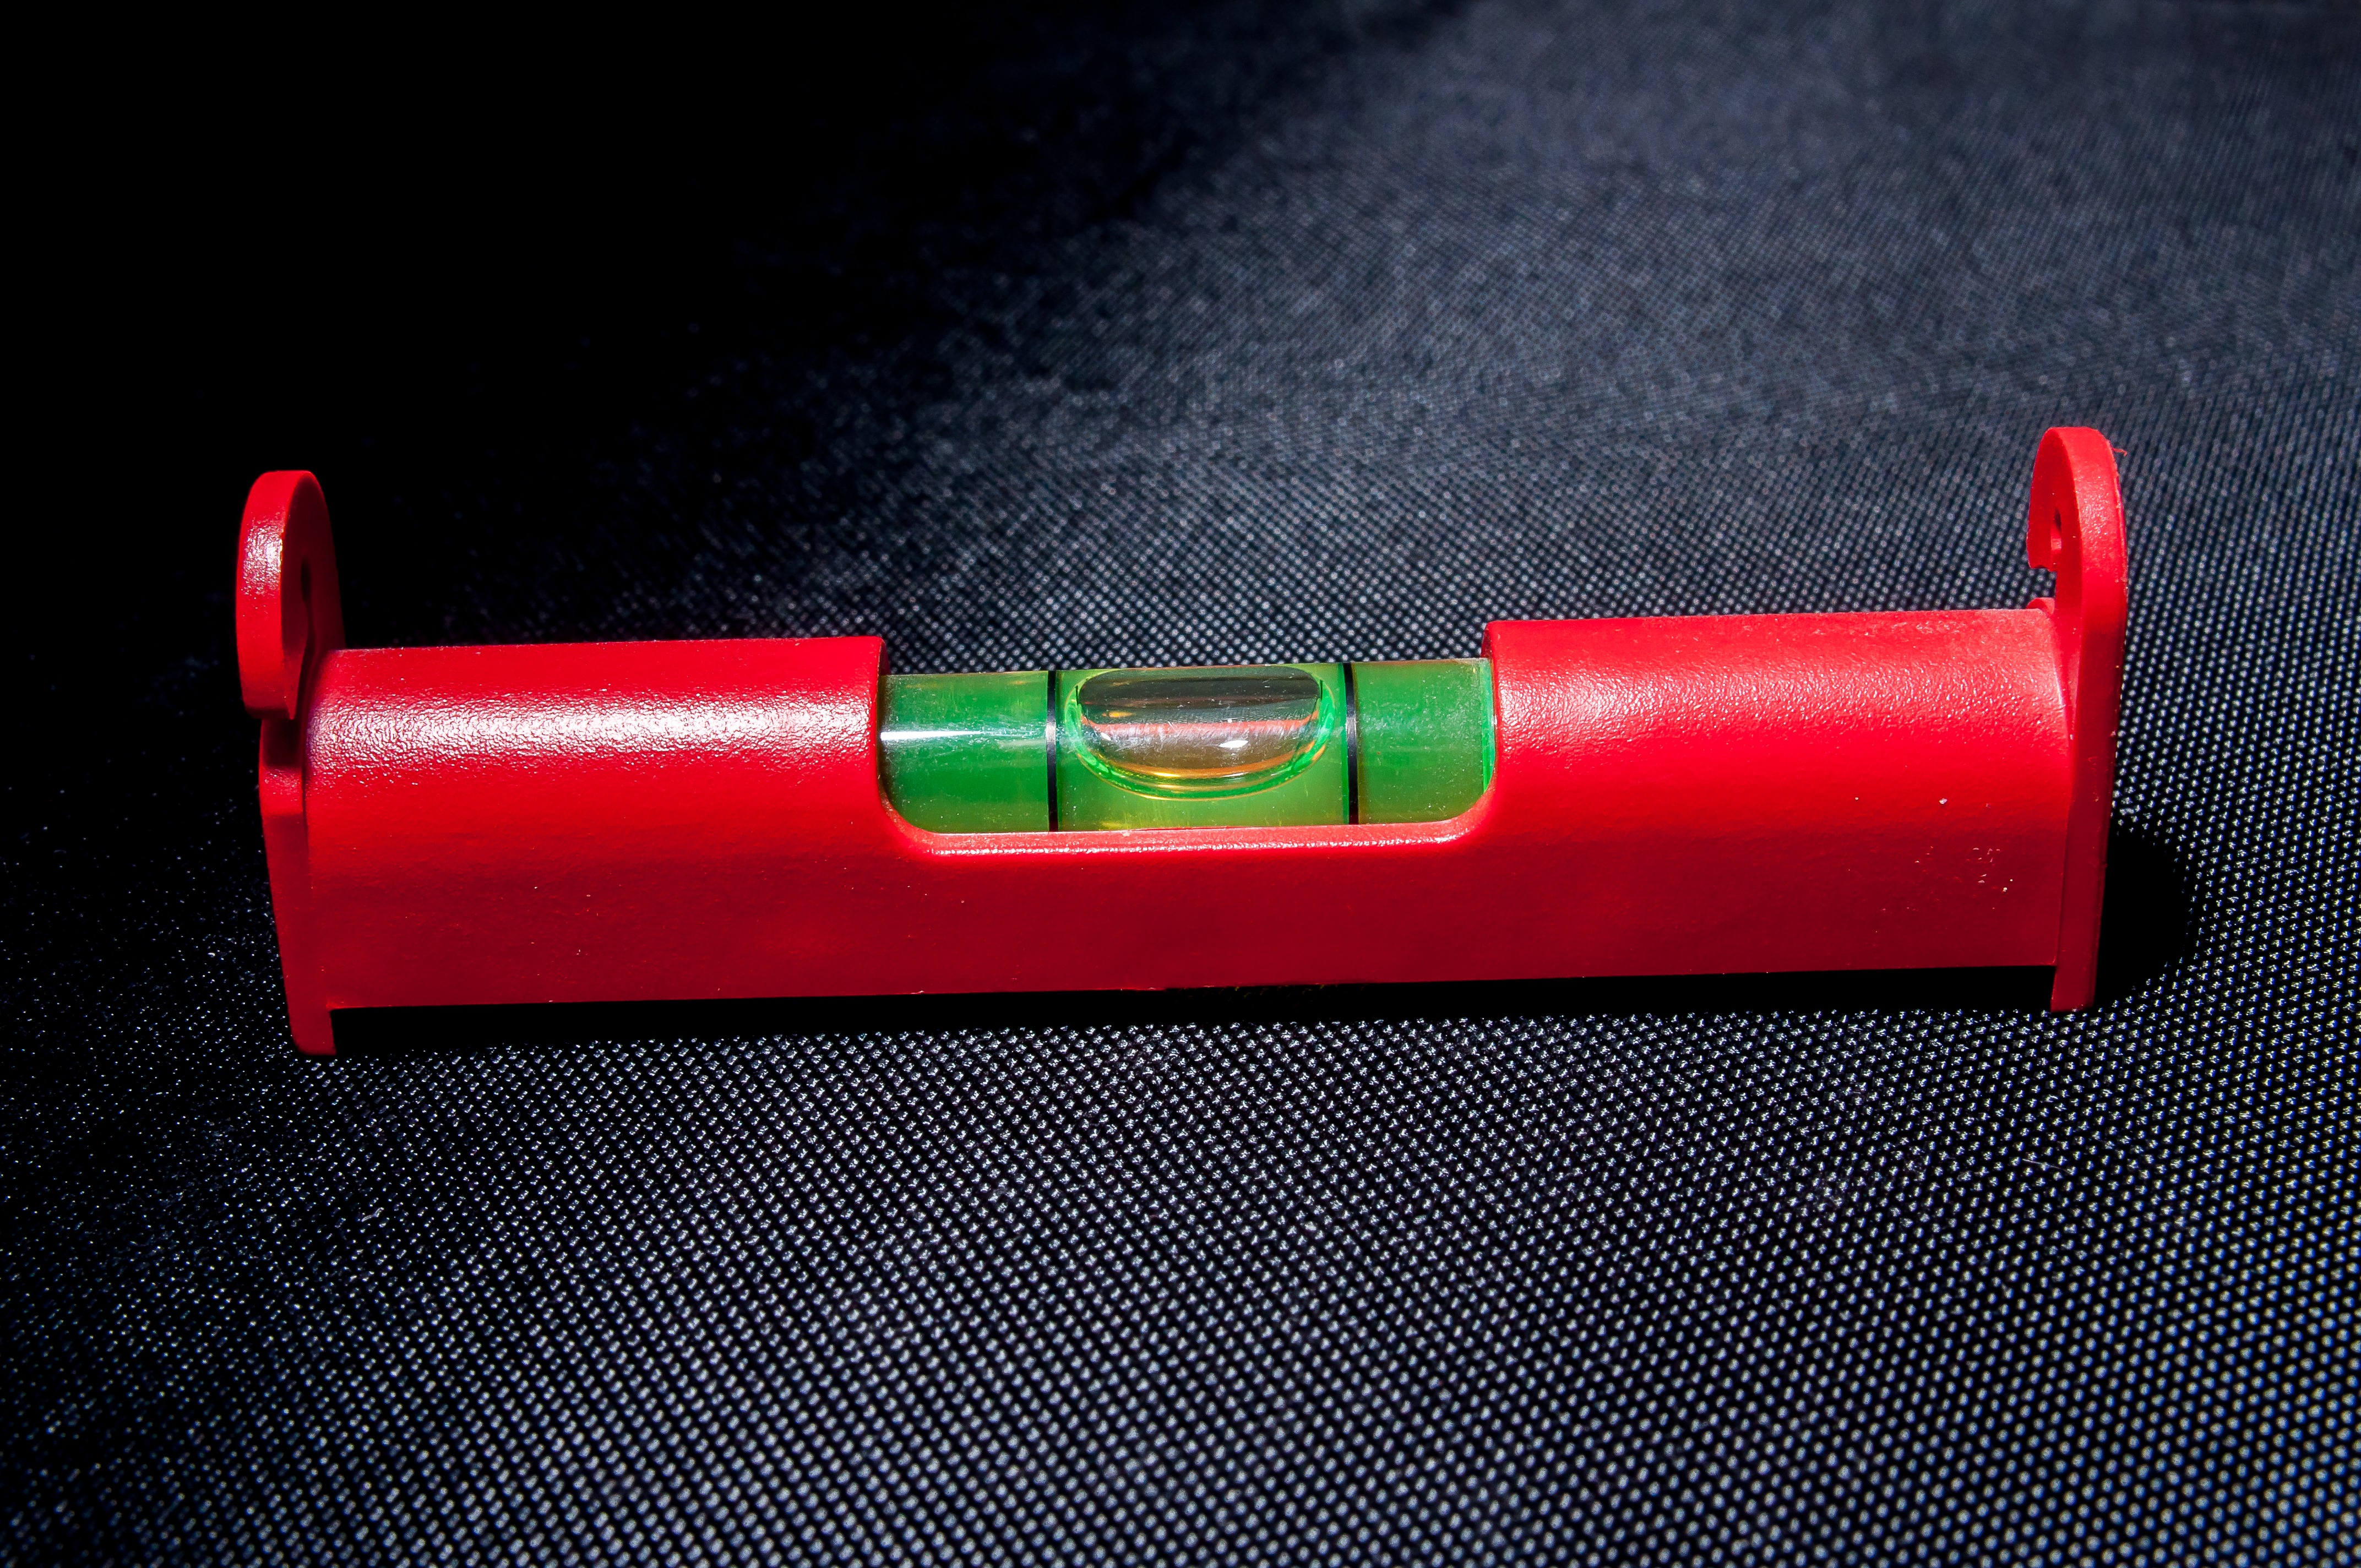
tool, red, product, water balance, string scale